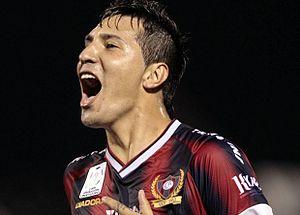
Jonathan Fabbro, né en 16 janvier 1982, est un joueur de football argentin. Au football il évolue comme attaquant, jusqu'à ce qu'il soit condamné pour agression sexuelle sur mineur.